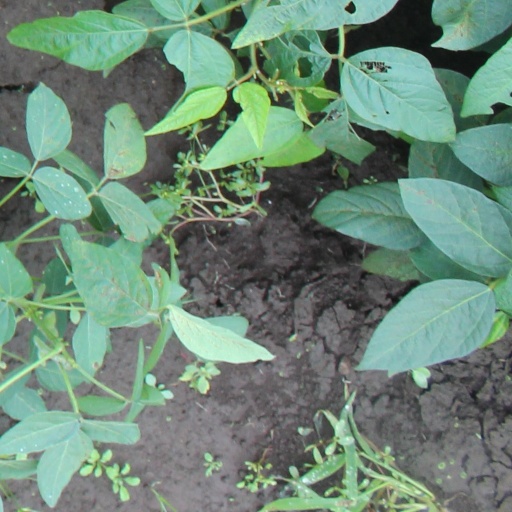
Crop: soybean